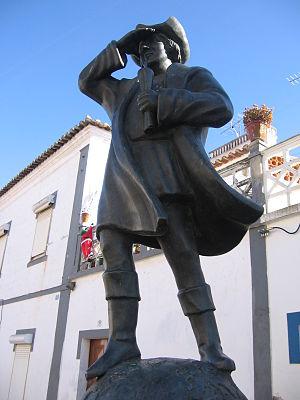
Les origines génoises de Christophe Colomb sont reconnues par les historiens depuis la fin du XIXᵉ siècle, et surtout depuis la publication en 1931 de l'ensemble des documents d'archives disponibles dans le volume Cristofor Colombo : Documenti e prove della sua appartenenza a Genova. Cependant, quelques théories alternatives circulent aux marges du champ des recherches historiques.